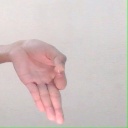
अक्षर: ज्ञ